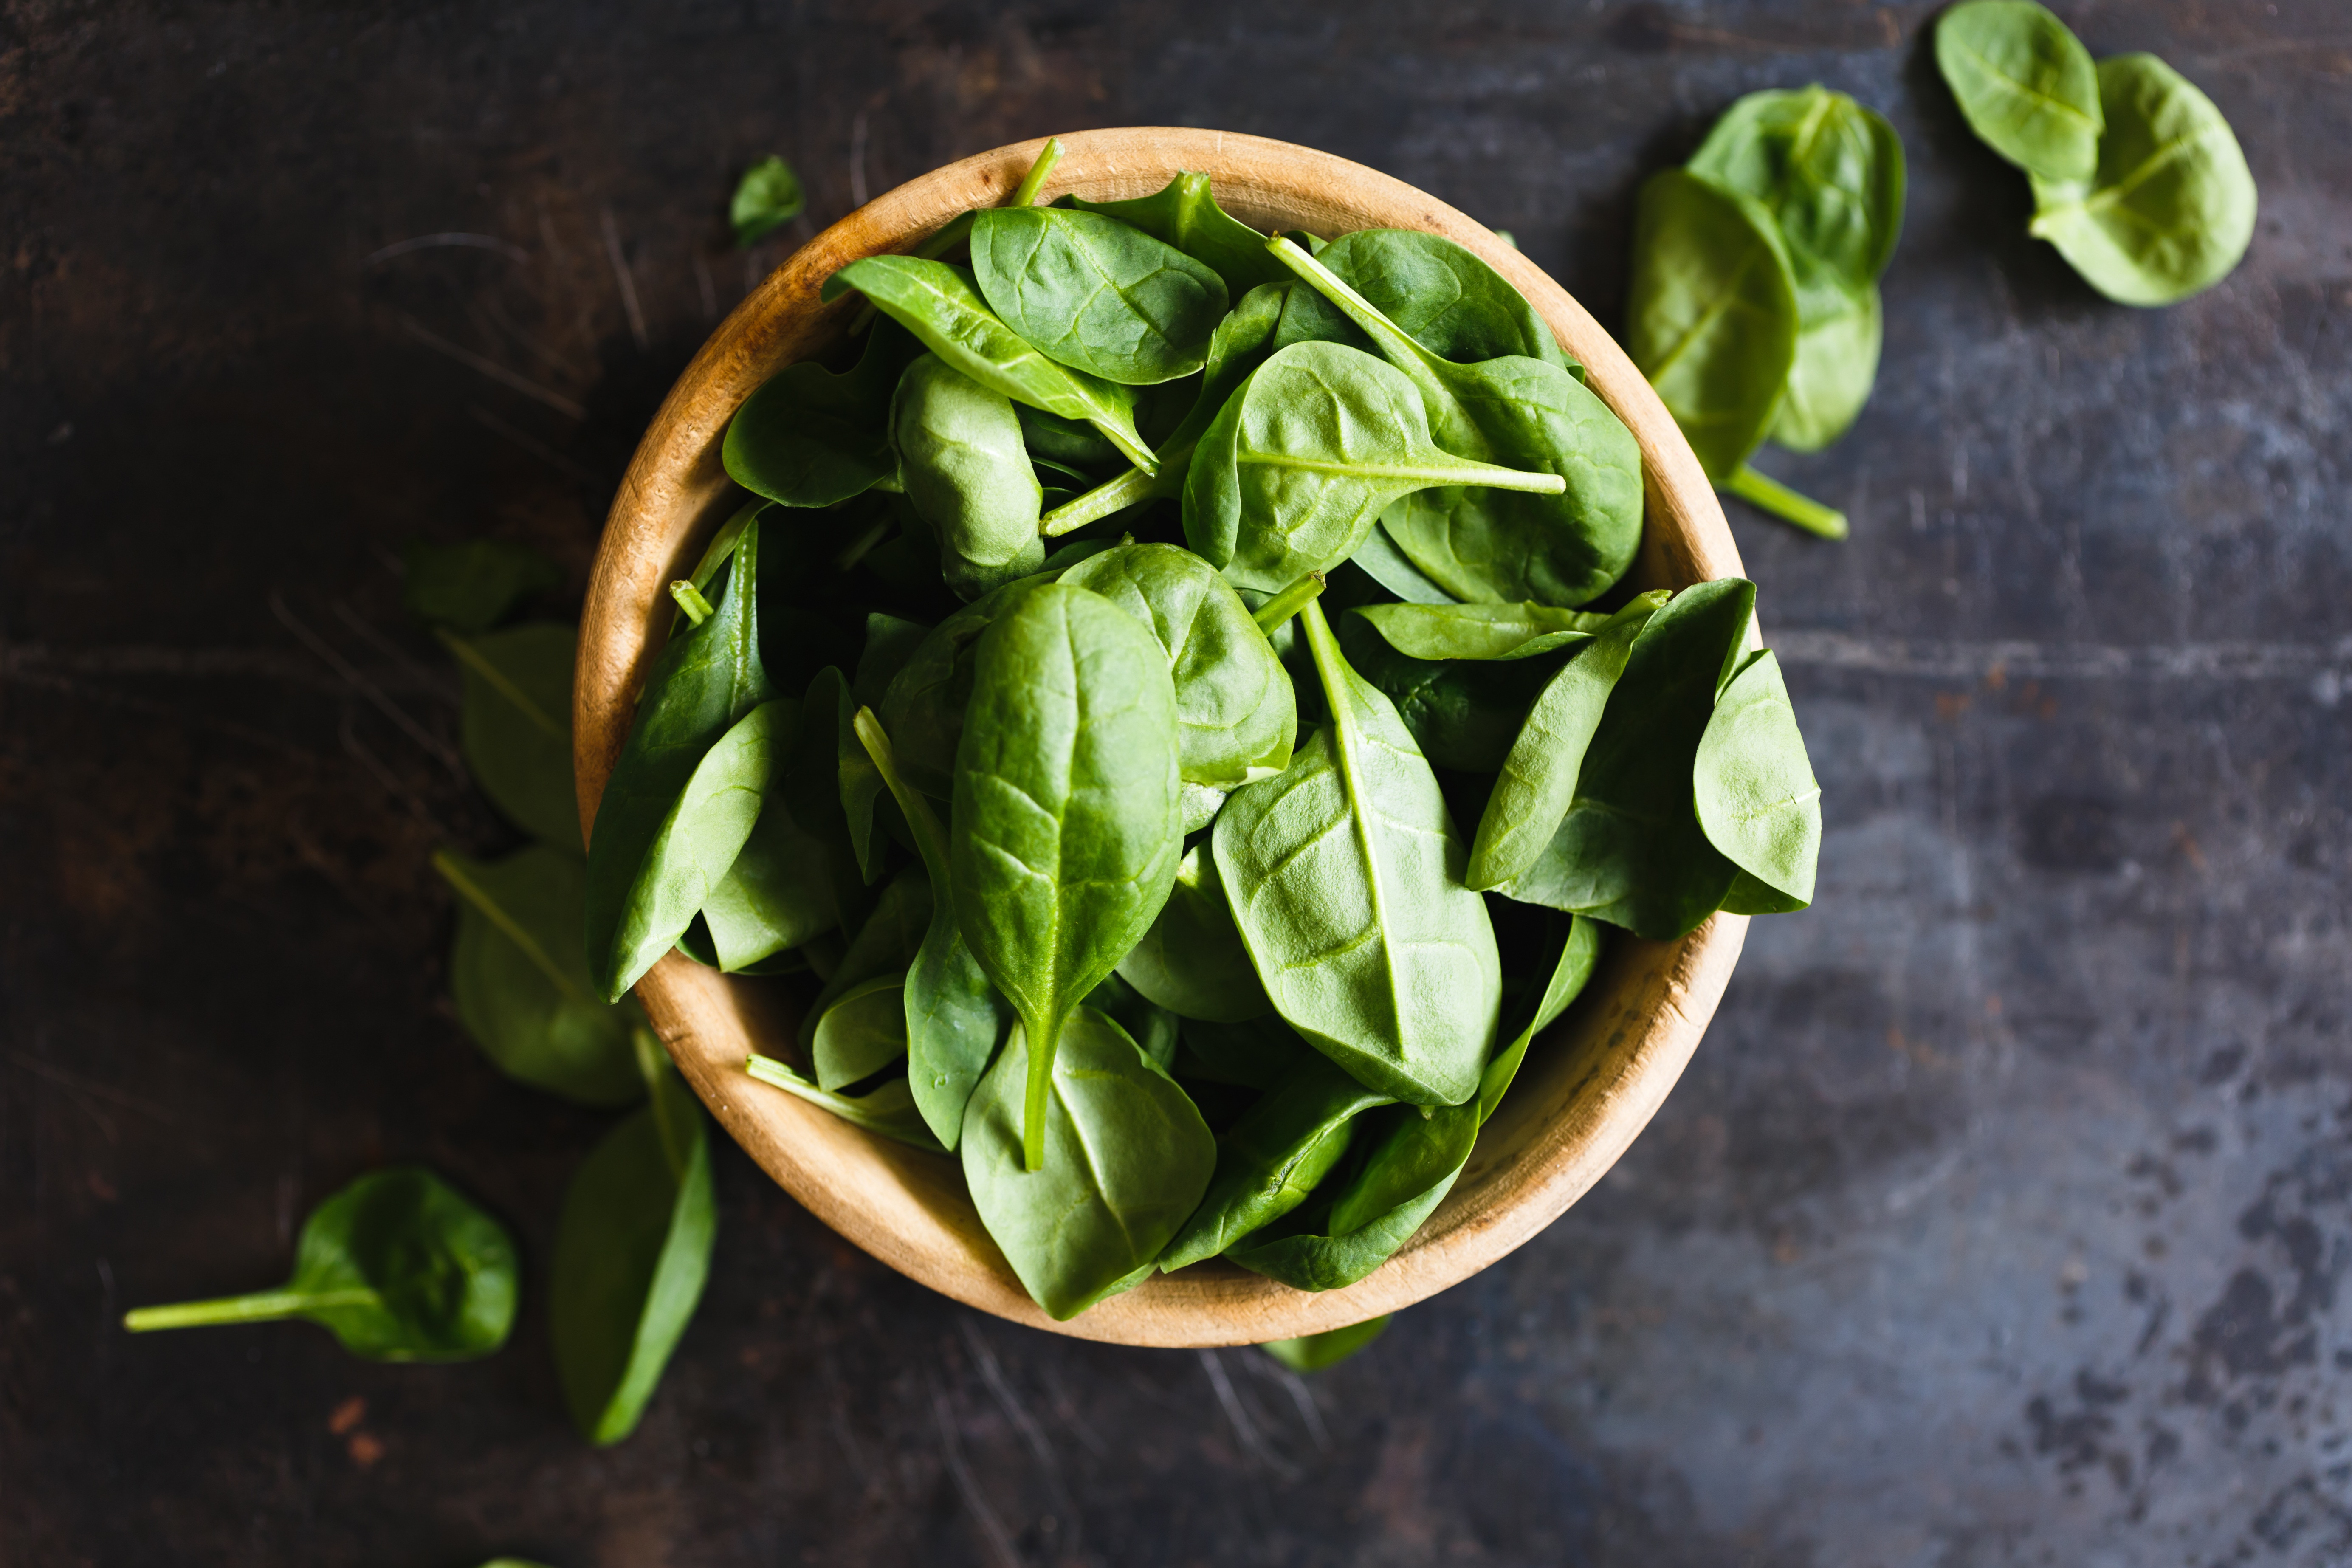
apple, plant, white, fruit, sweet, flower, glass, ripe, food, green, herb, produce, vegetable, color, macro, space, fresh, drink, closeup, lifestyle, breakfast, healthy, dessert, broccoli, basil, cocktail, top view, objects, focus, background, nutrition, vegetables, vegetarian, spinach, bubbles, large, diet, cabbage, vitamins, herbs, depth of field, healthy eating, mixed, organic, juices, vegetarianism, flowering plant, nutrients, frothy, leaf vegetable